Edith Soterius von Sachsenheim

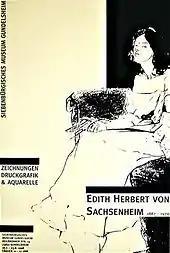
Poster of the 1998 Transylvanian Museum exhibition featuring a drawing of Eleanor Garrett-Ward (1908)

In 1907, her father decided that von Sachsenheim should continue her studies in Munich, where she enrolled at the Royal College of Art and Crafts and developed an interest in portrait and anatomy art. A year later, she began visiting the artistic circle of Professor Moritz Heymann, where she met artists that had a close affinity to the Jugend group. Edith's works from this period, e.g. "Sitzender Halbakt" ("Seated Semi-Nude") or the portrait of her friend Eleanor Garrett-Ward, reflect her ambition to overcome the dated artistic conceptions of the academy. These, and other works of this period, appear elegant, with flowing lines and the decorative colourings typical of Art Nouveau. Apart from returning home for holidays she spent three years studying in Munich. In 1911, Edith returned to Transylvania, where she had her first exhibition at the Brașov Galleries.